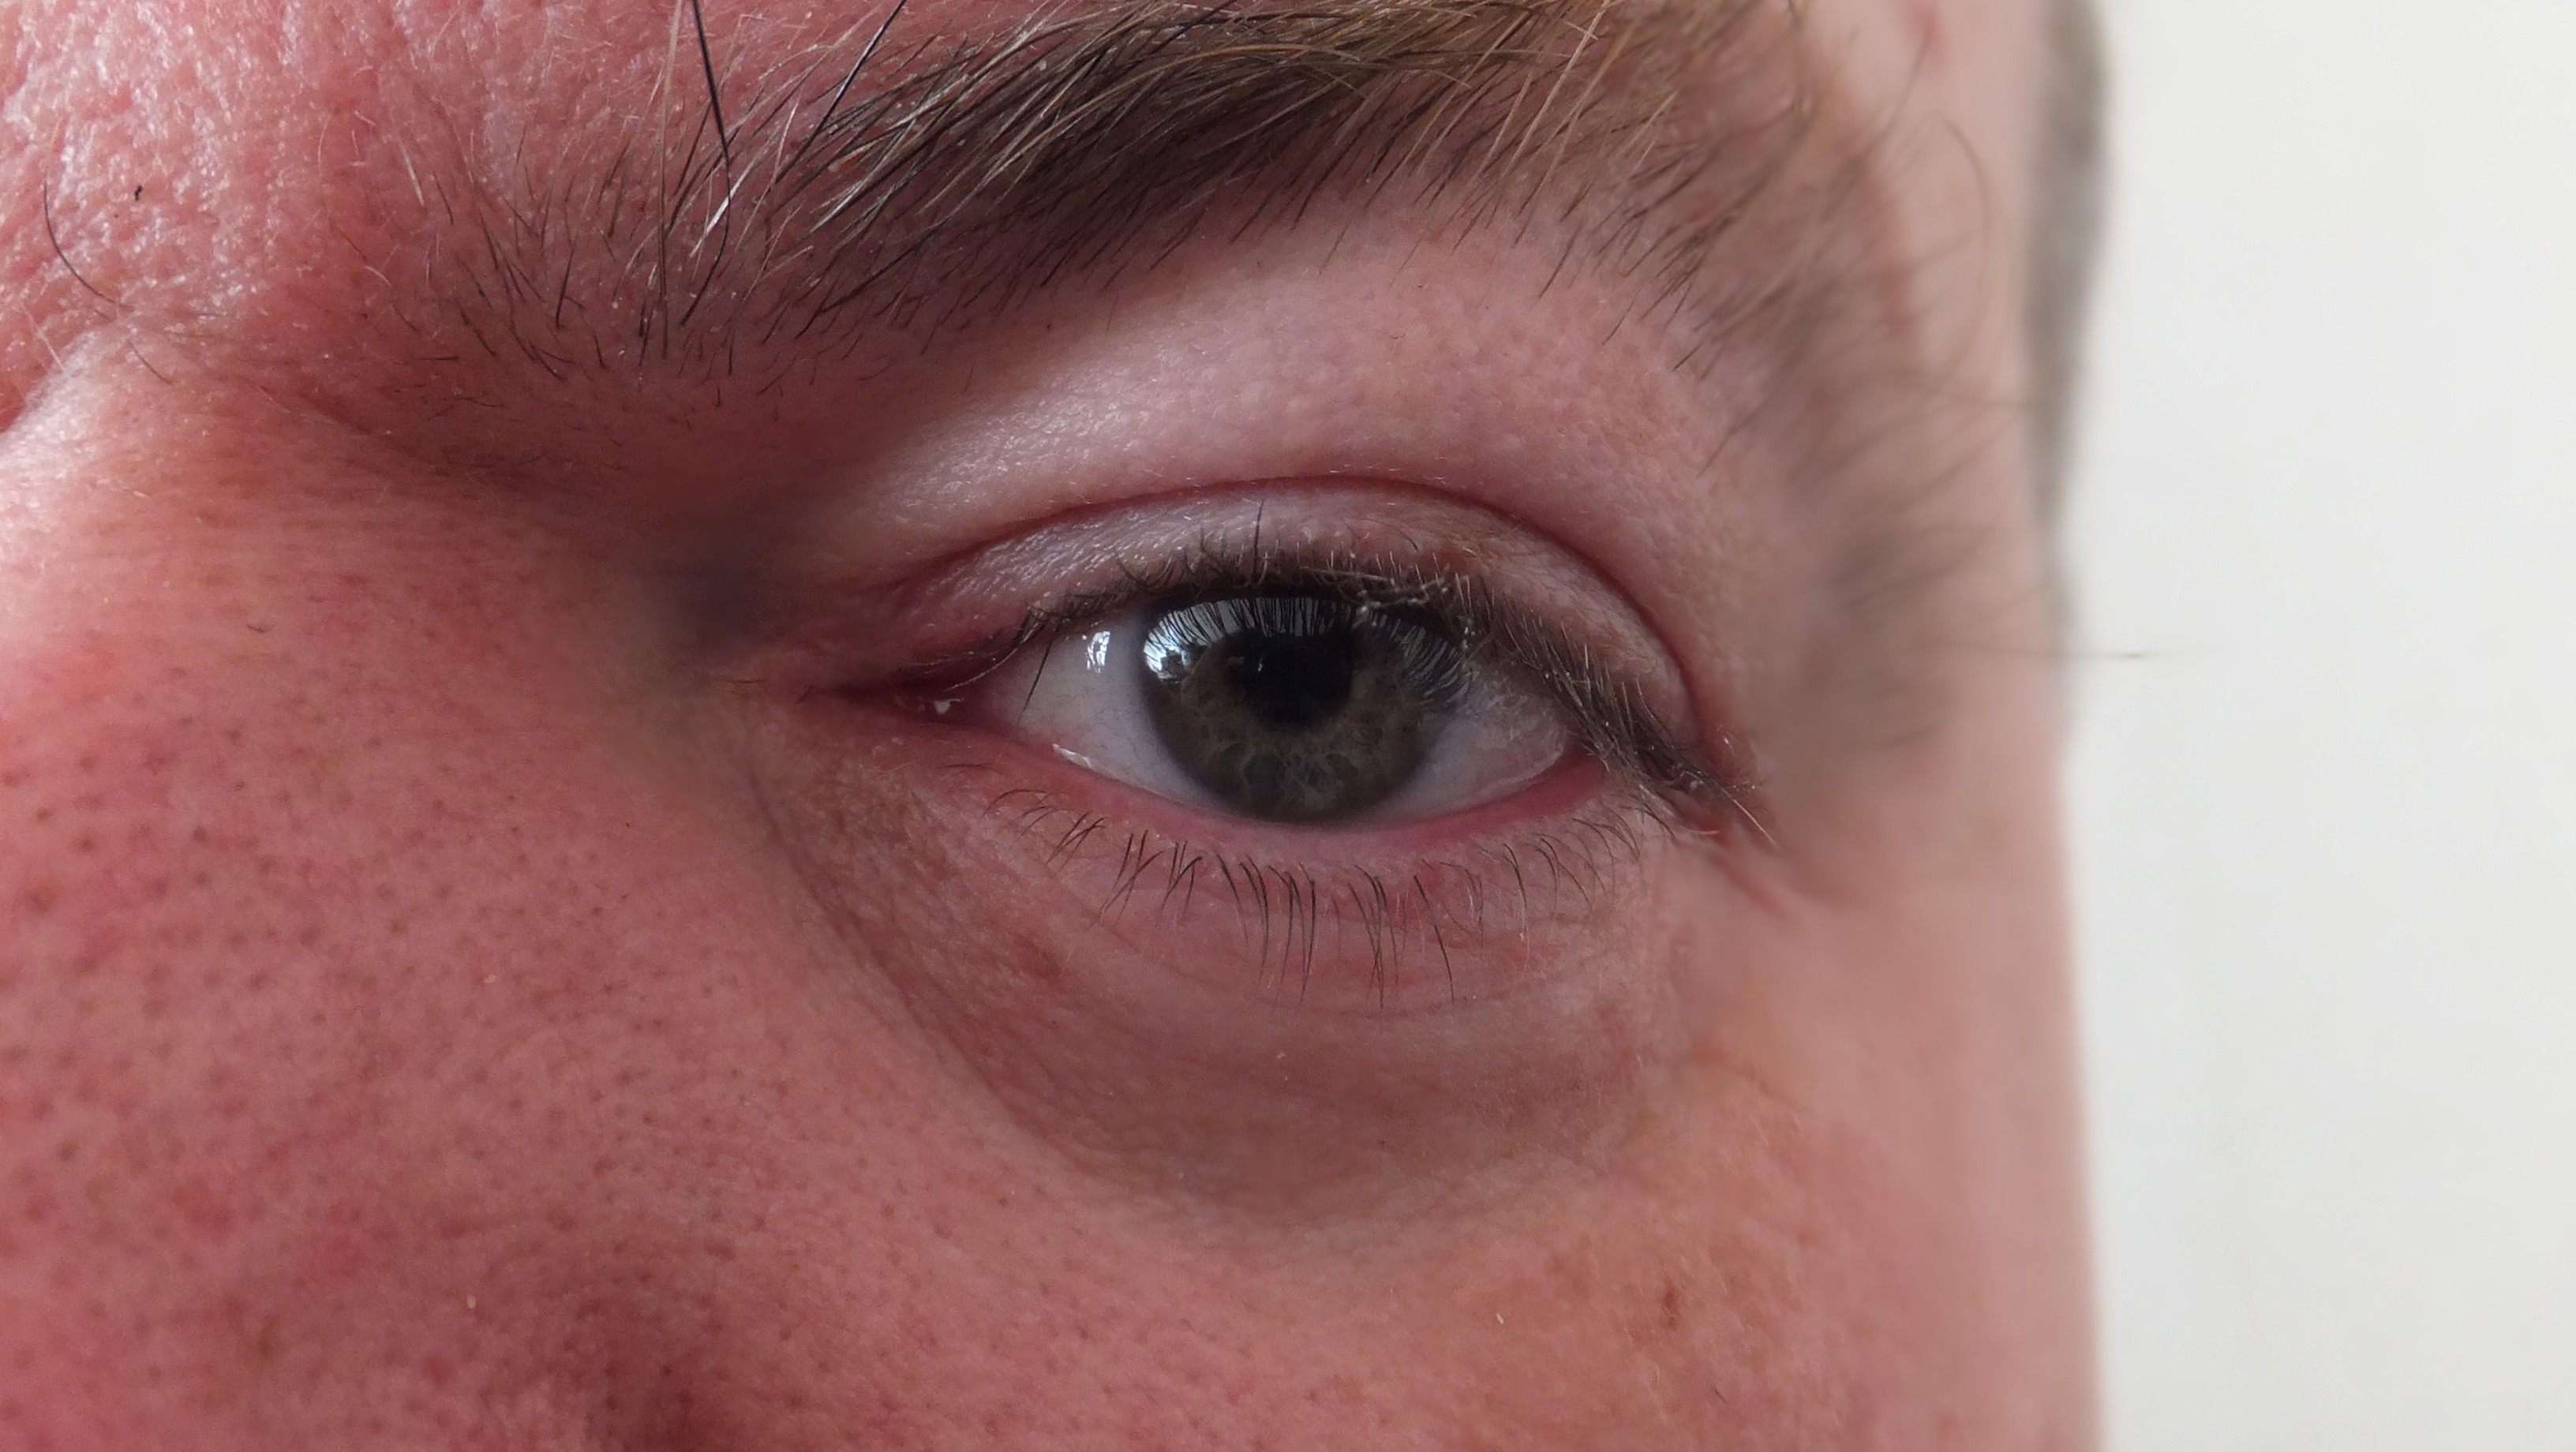
person, photography, looking, red, color, human, blue, pink, lip, wrinkle, eyebrow, eyelid, mouth, eyelash, close up, human body, face, nose, eyes, cheek, eye, head, look, skin, beauty, eyebrows, organ, staring, stare, eyeball, adult, eyelashes, forehead, chin, eyelash extensions